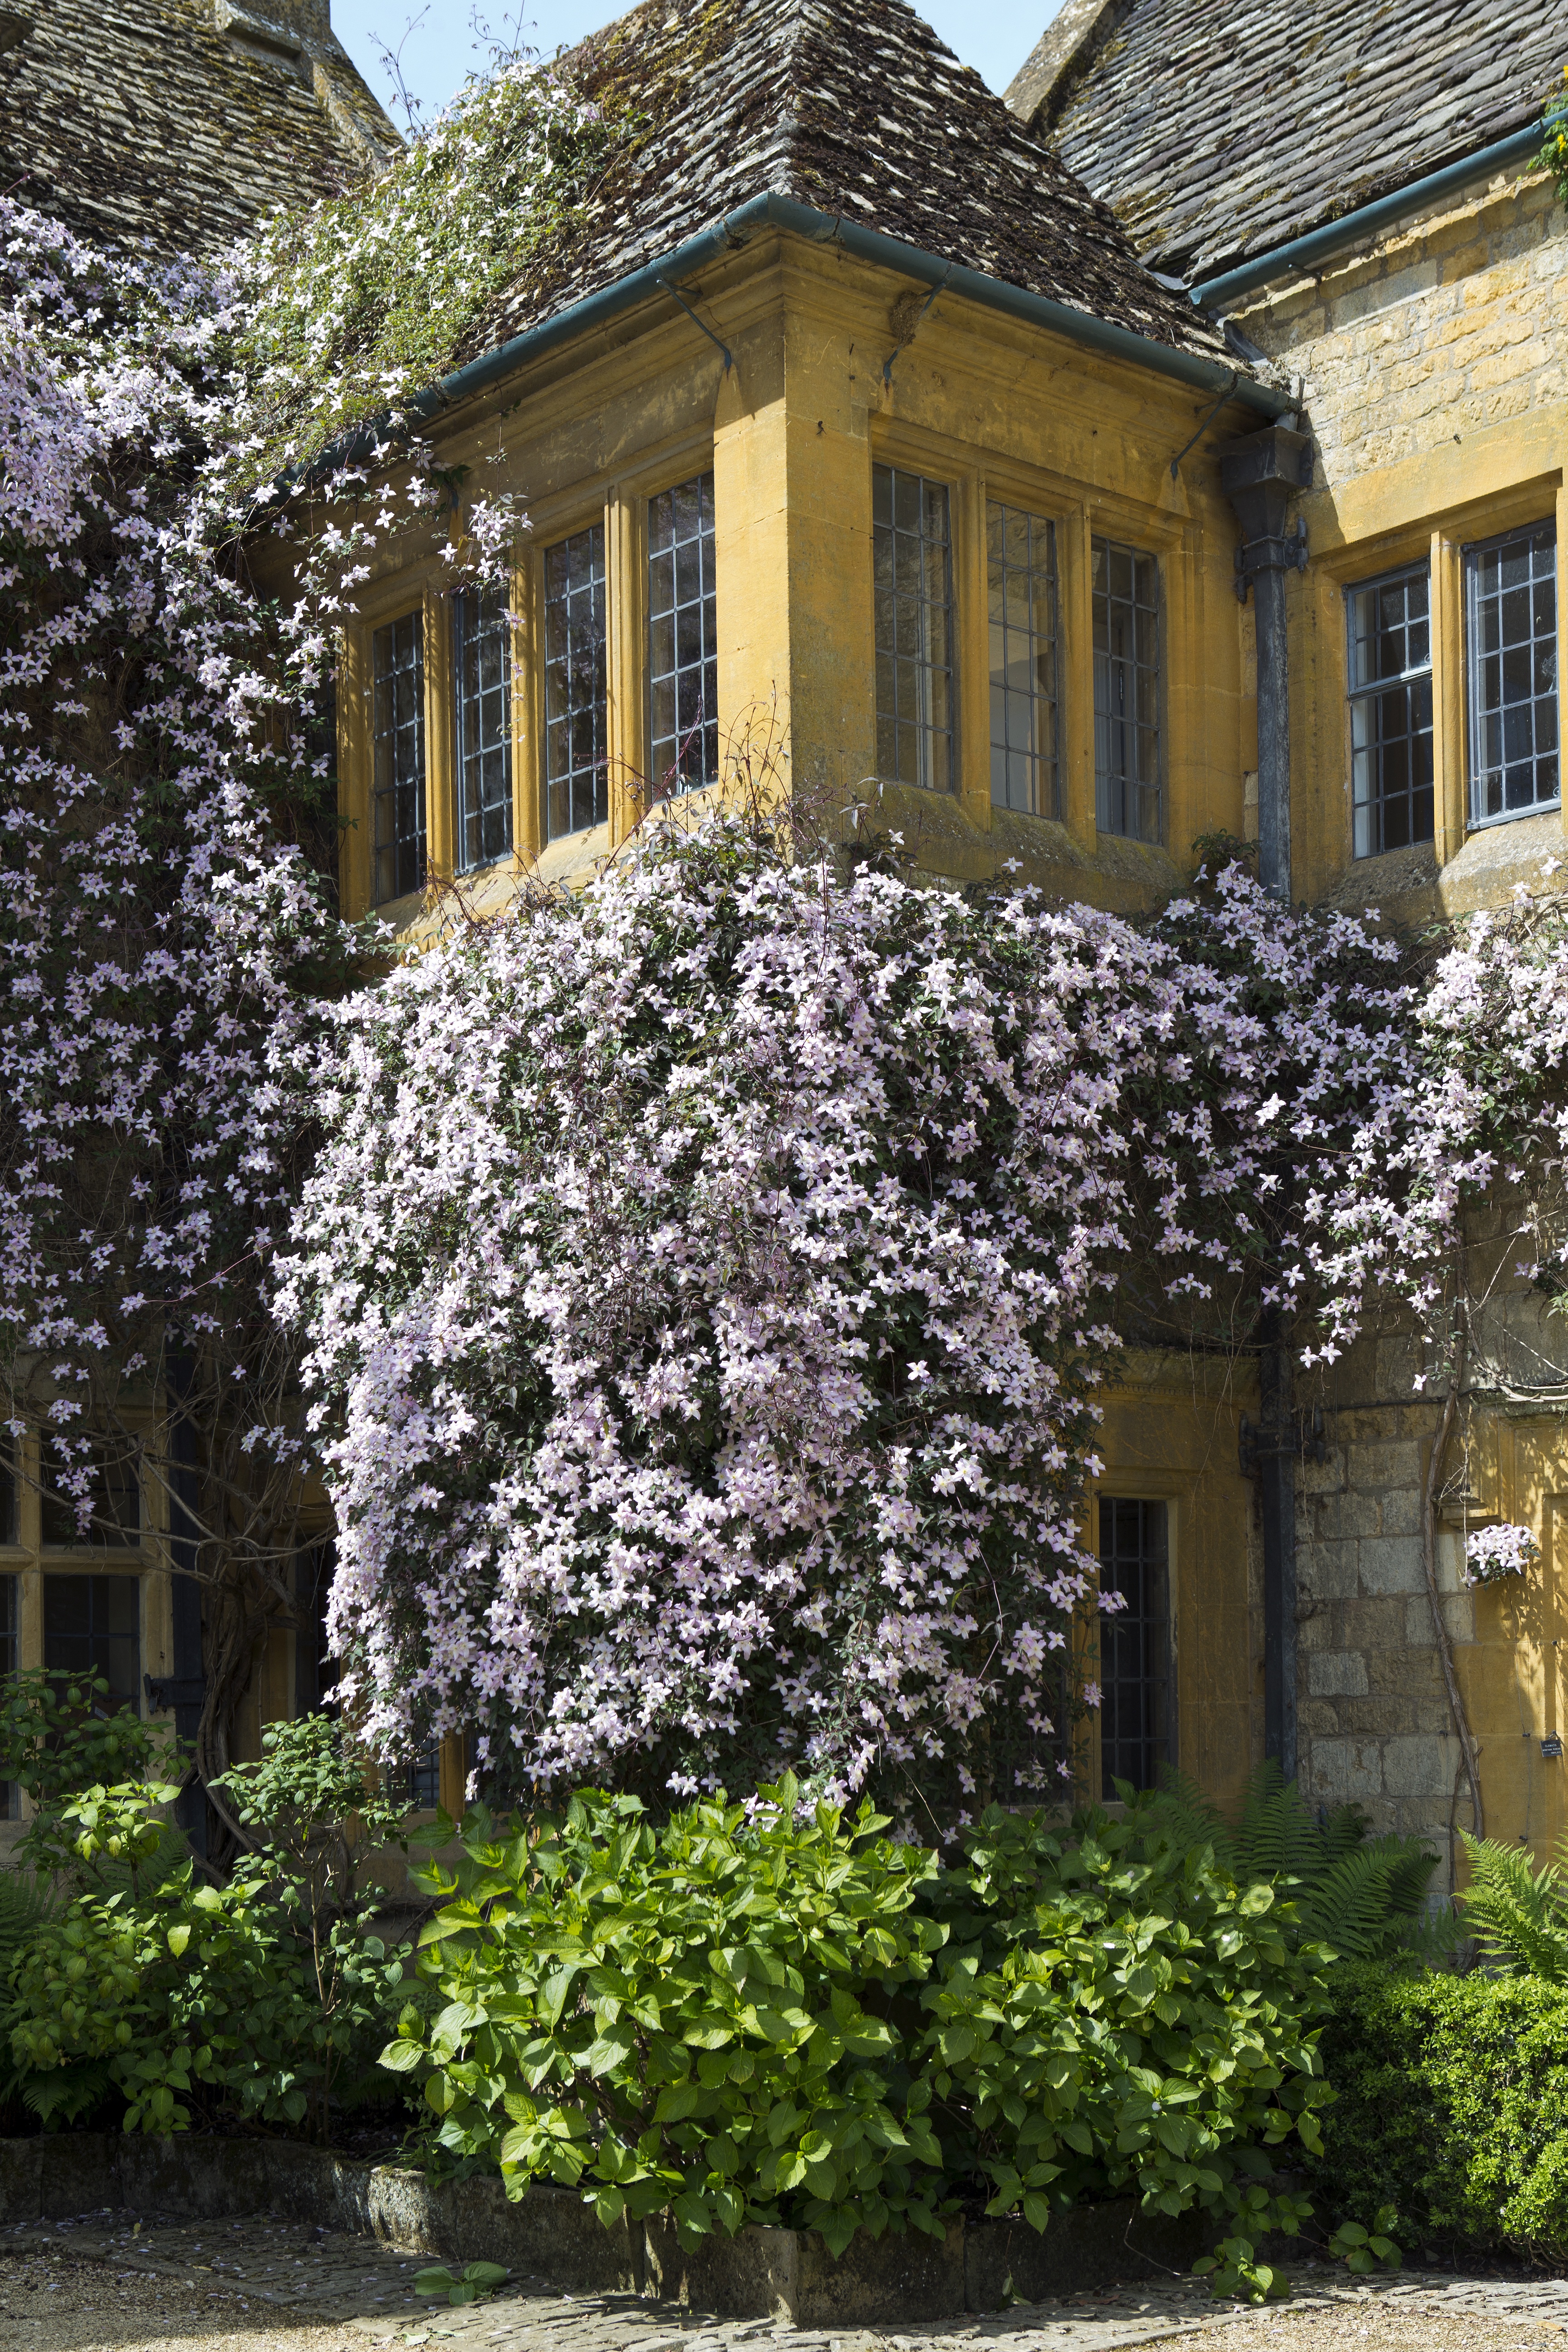
tree, architecture, plant, house, flower, building, home, cottage, facade, property, botany, garden, courtyard, shrub, limestone, estate, clematis, yard, neighbourhood, arts and crafts, slate roof, hidcote manor, ashlar, walling